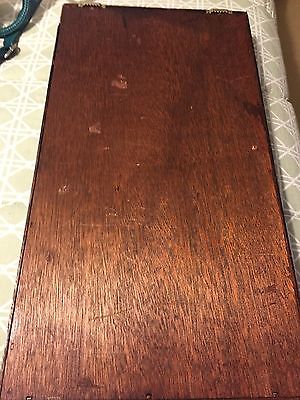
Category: cabinet